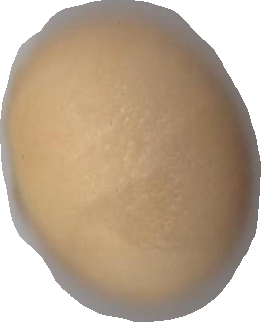
Variety: Dega